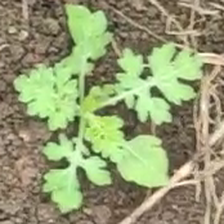
Weed species: Gajar_gavat_(Parthenium hysterophorus)